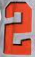
Number: 2